Qian Lin

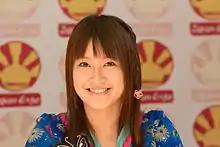
Japan Expo 2010 at Paris France.

Qian Lin (born March 11, 1991), better known in Japan as , is a Chinese singer. She is a former Morning Musume member and leader of the Hello! Project sub-group Shin Minimoni. She was announced to be joining as the eighth generation of Morning Musume on March 15, 2007. Along with Li Chun, she is one of the only two members in the history of Morning Musume that are of non-Japanese origin.